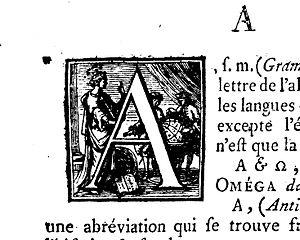
Dans le domaine de l'illustration, iconophore est un terme qui désigne une forme particulière d'iconographie, caractérisé par le fait que les noms des objets représentés dans une image commencent par telle ou telle lettre. L'origine de cette pratique remonte à l'enluminure médiévale, mais le lien avec la lettre de l'alphabet était, alors, extrêmement rare, ou bien gratuit.